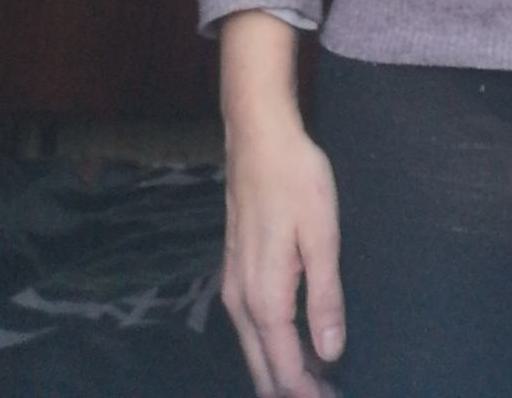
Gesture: no_gesture